Manaqib Ale Abi Talib

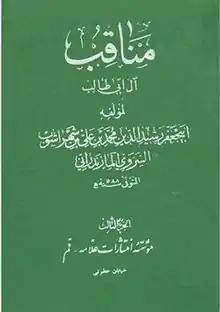
Manaqib Ale Abi Talib

Manaqib Ale Abi Talib ( "") is a book written by the Shi'a Muslim scholar Ibn Shahr Ashub.